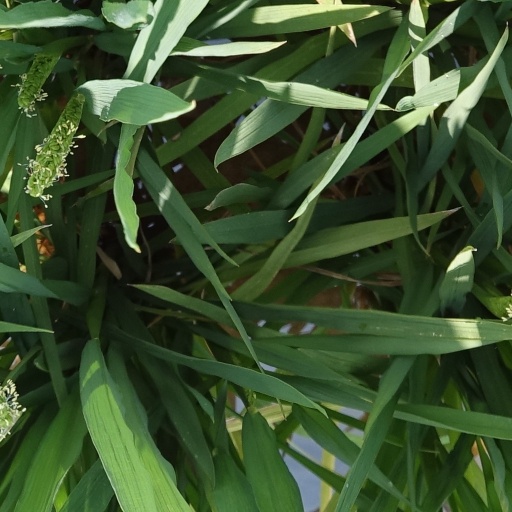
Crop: rice